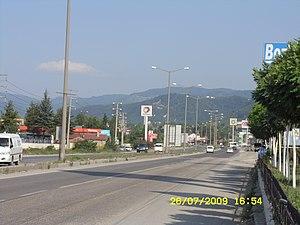
Kaynaşlı est une ville et un district de la province de Düzce dans la région de la mer Noire en Turquie.